She's Dressed to Kill

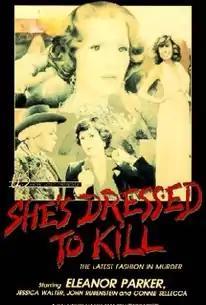

She's Dressed to Kill is a 1979 American television slasher film directed by Gus Trikonis and starring Jessica Walter, John Rubinstein, Connie Sellecca, Jim McMullan, Clive Revill, and Gretchen Corbett. Its plot follows a fashion designer who holds a party at her mansion, where the guests begin to get murdered. The film was also known under the title "Someone's Killing the World's Greatest Models".